1922 in Michigan

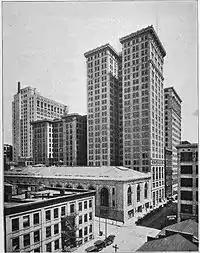
Detroit Financial District, c. 1922

Major events occurring during 1922 in Michigan included: a multi-day debate in the U.S. Senate over the seating of Michigan Senator Truman Newberry who stood accused of misconduct undermining his election to the Senate; the re-election of Alex J. Groesbeck as Governor of Michigan; the election of Woodbridge N. Ferris, the first Democrat to represent Michigan in the U.S. Senate in 70 years; the resignation of Sen. Newberry in November 1922 and his replacement with Detroit Mayor James J. Couzens; the 1922 Michigan Wolverines football team, led by All-Americans Harry Kipke, Bernard Kirk, and Paul G. Goebel, going through the season undefeated; and the December 1922 death of Michigan star Bernard Kirk due to injuries sustained in an automobile crash.